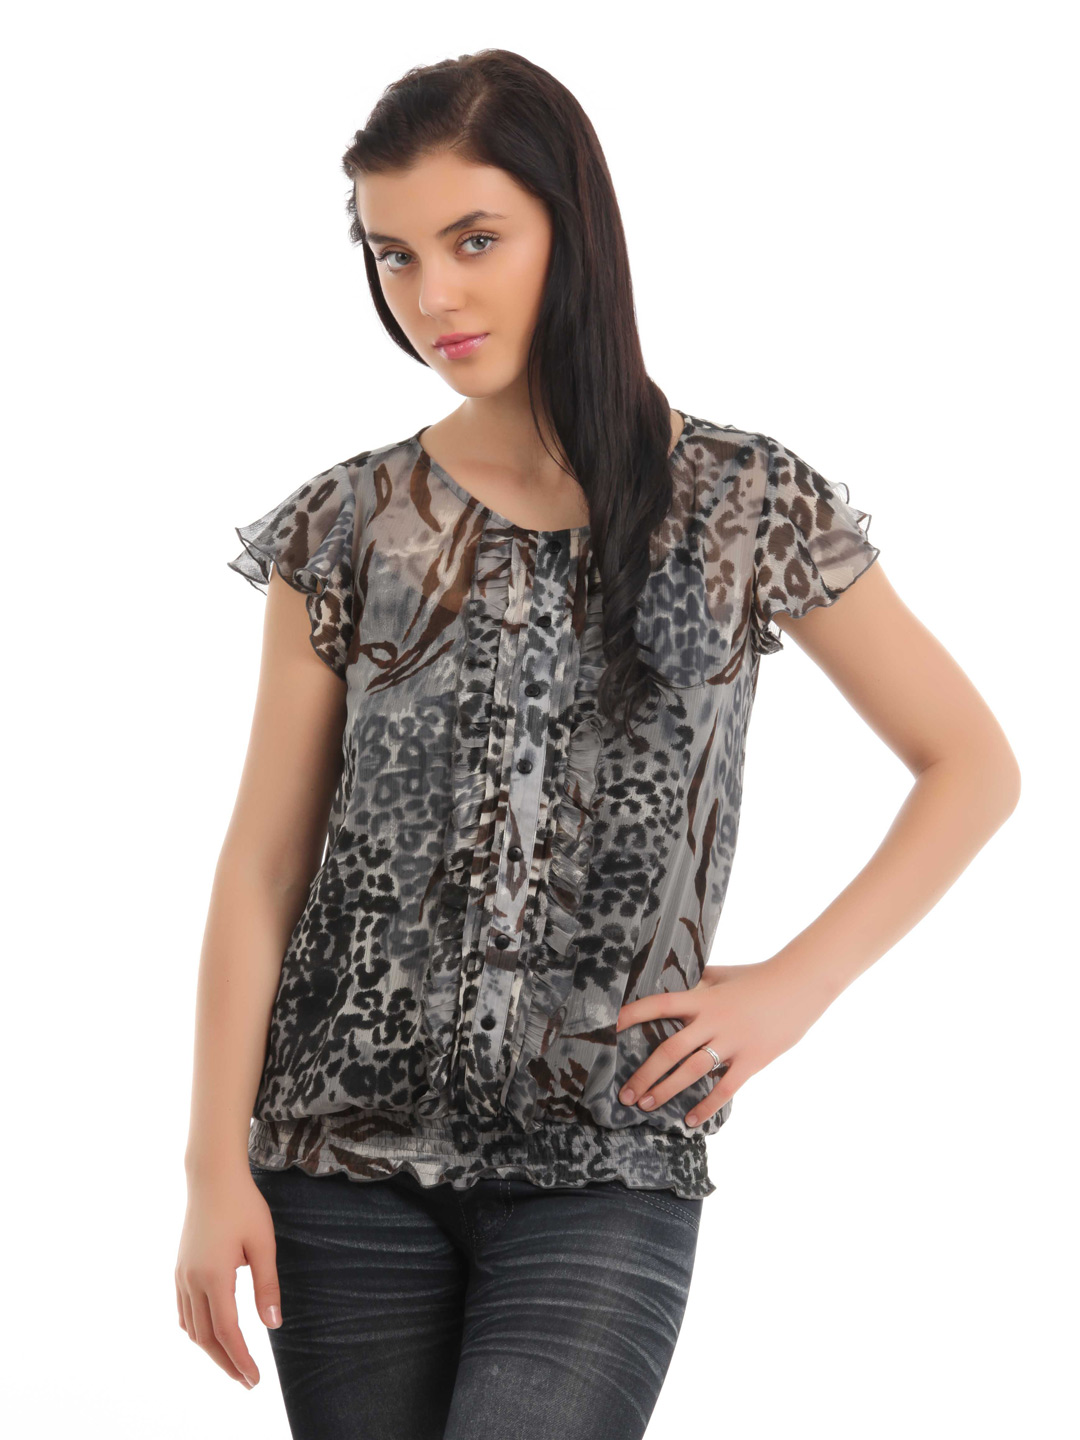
Femella Women Grey Top
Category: Apparel / Topwear / Tops
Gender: Women
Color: Grey
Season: Fall 2012
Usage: Casual